Stolpersteine in Prague-Josefov

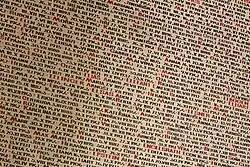
Names of Holocaust victims from Prague at the wall of Pinkas Synagogue

The now defunct website "stolpersteine.cz" included in their list also stumbling blocks for Gabriele Hermannová and Otílie Davidová, two of the three sisters of novelist Franz Kafka. These Stolpersteine were listed with the address Bílkova 132/4. Several tourists were misled and could not find the memorial plaques. The three Stolpersteine for two of the Kafka sisters and their maid were produced but never collocated. For unknown reasons the family had withdrawn its consent shortly before the collocation.